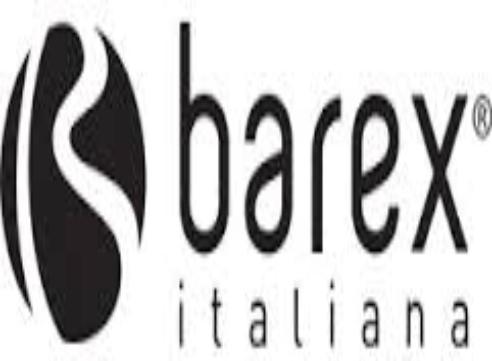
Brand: Barex-1
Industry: Others